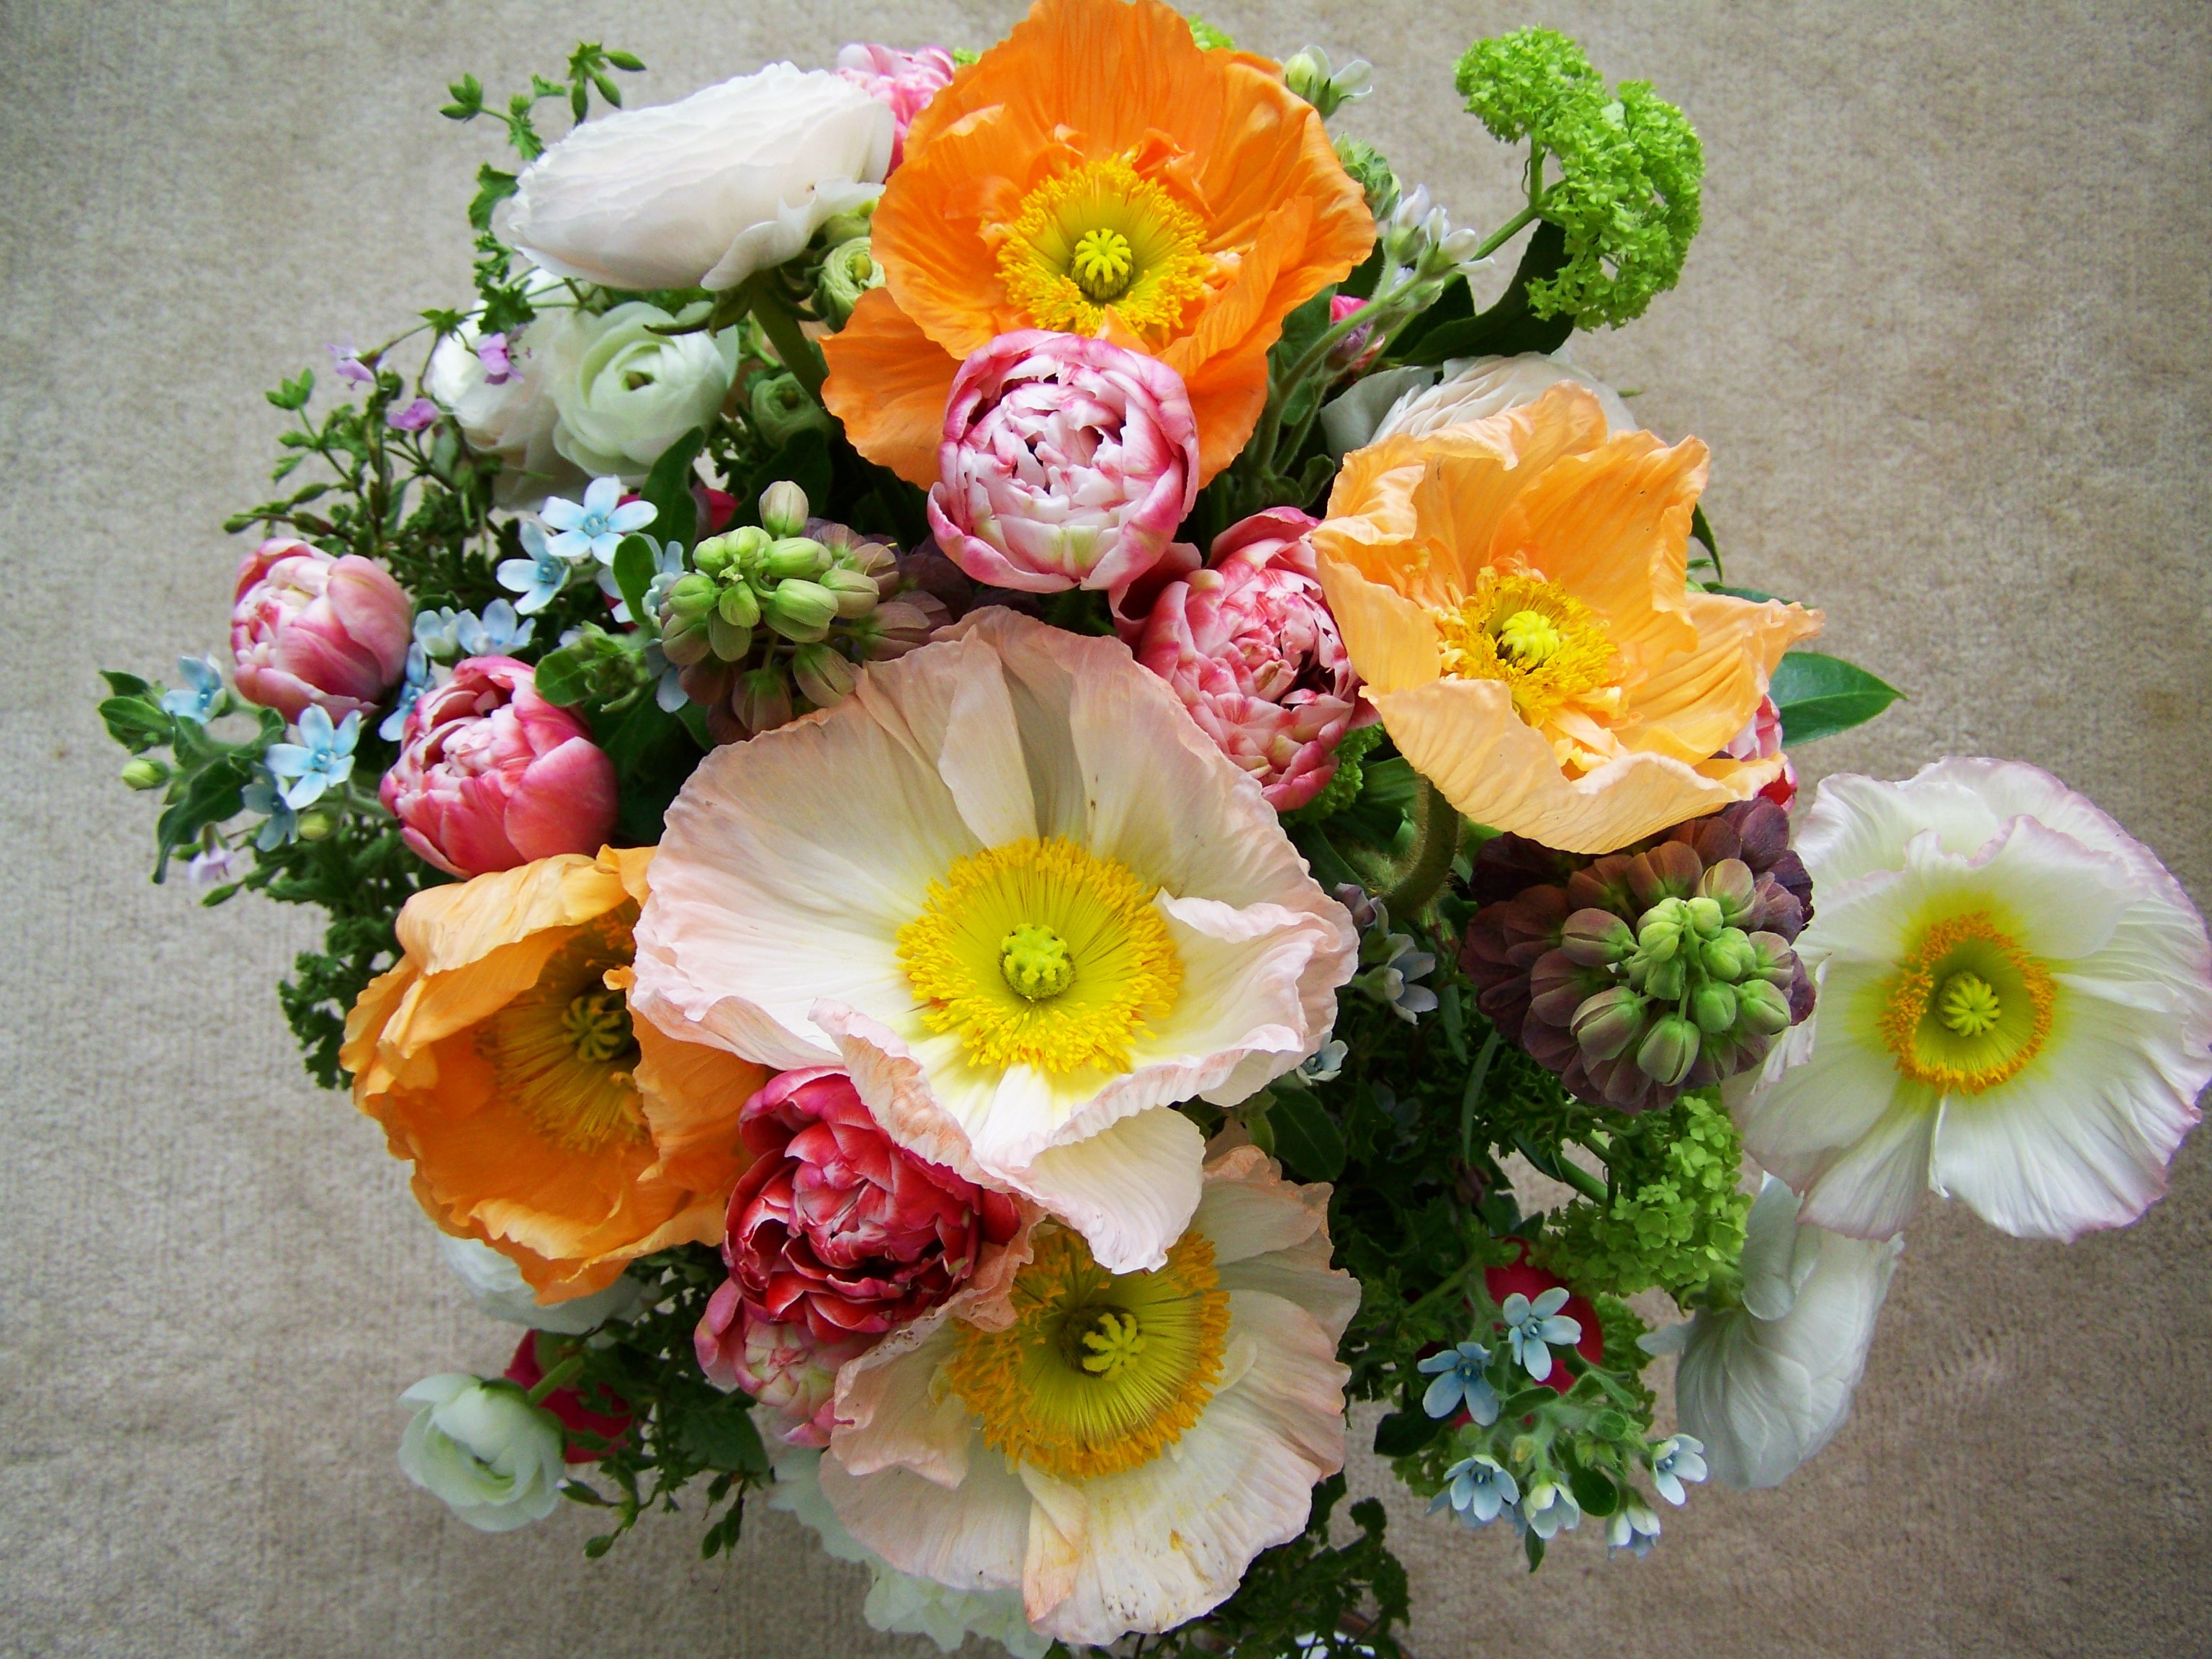
plant, flower, petal, yellow, cut flower, floristry, bunch of flowers, retail, flowering plant, flower bouquet, cut flowers, floral design, centrepiece, artificial flower, mixed flower, land plant, flower arranging